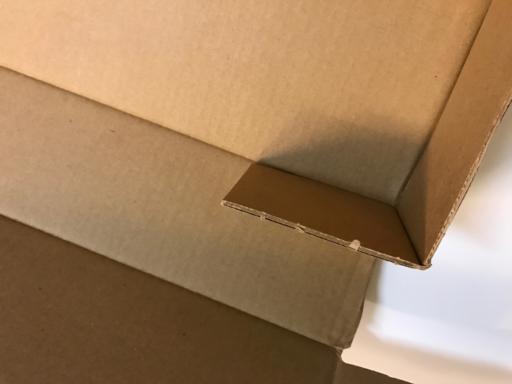
Waste category: cardboard